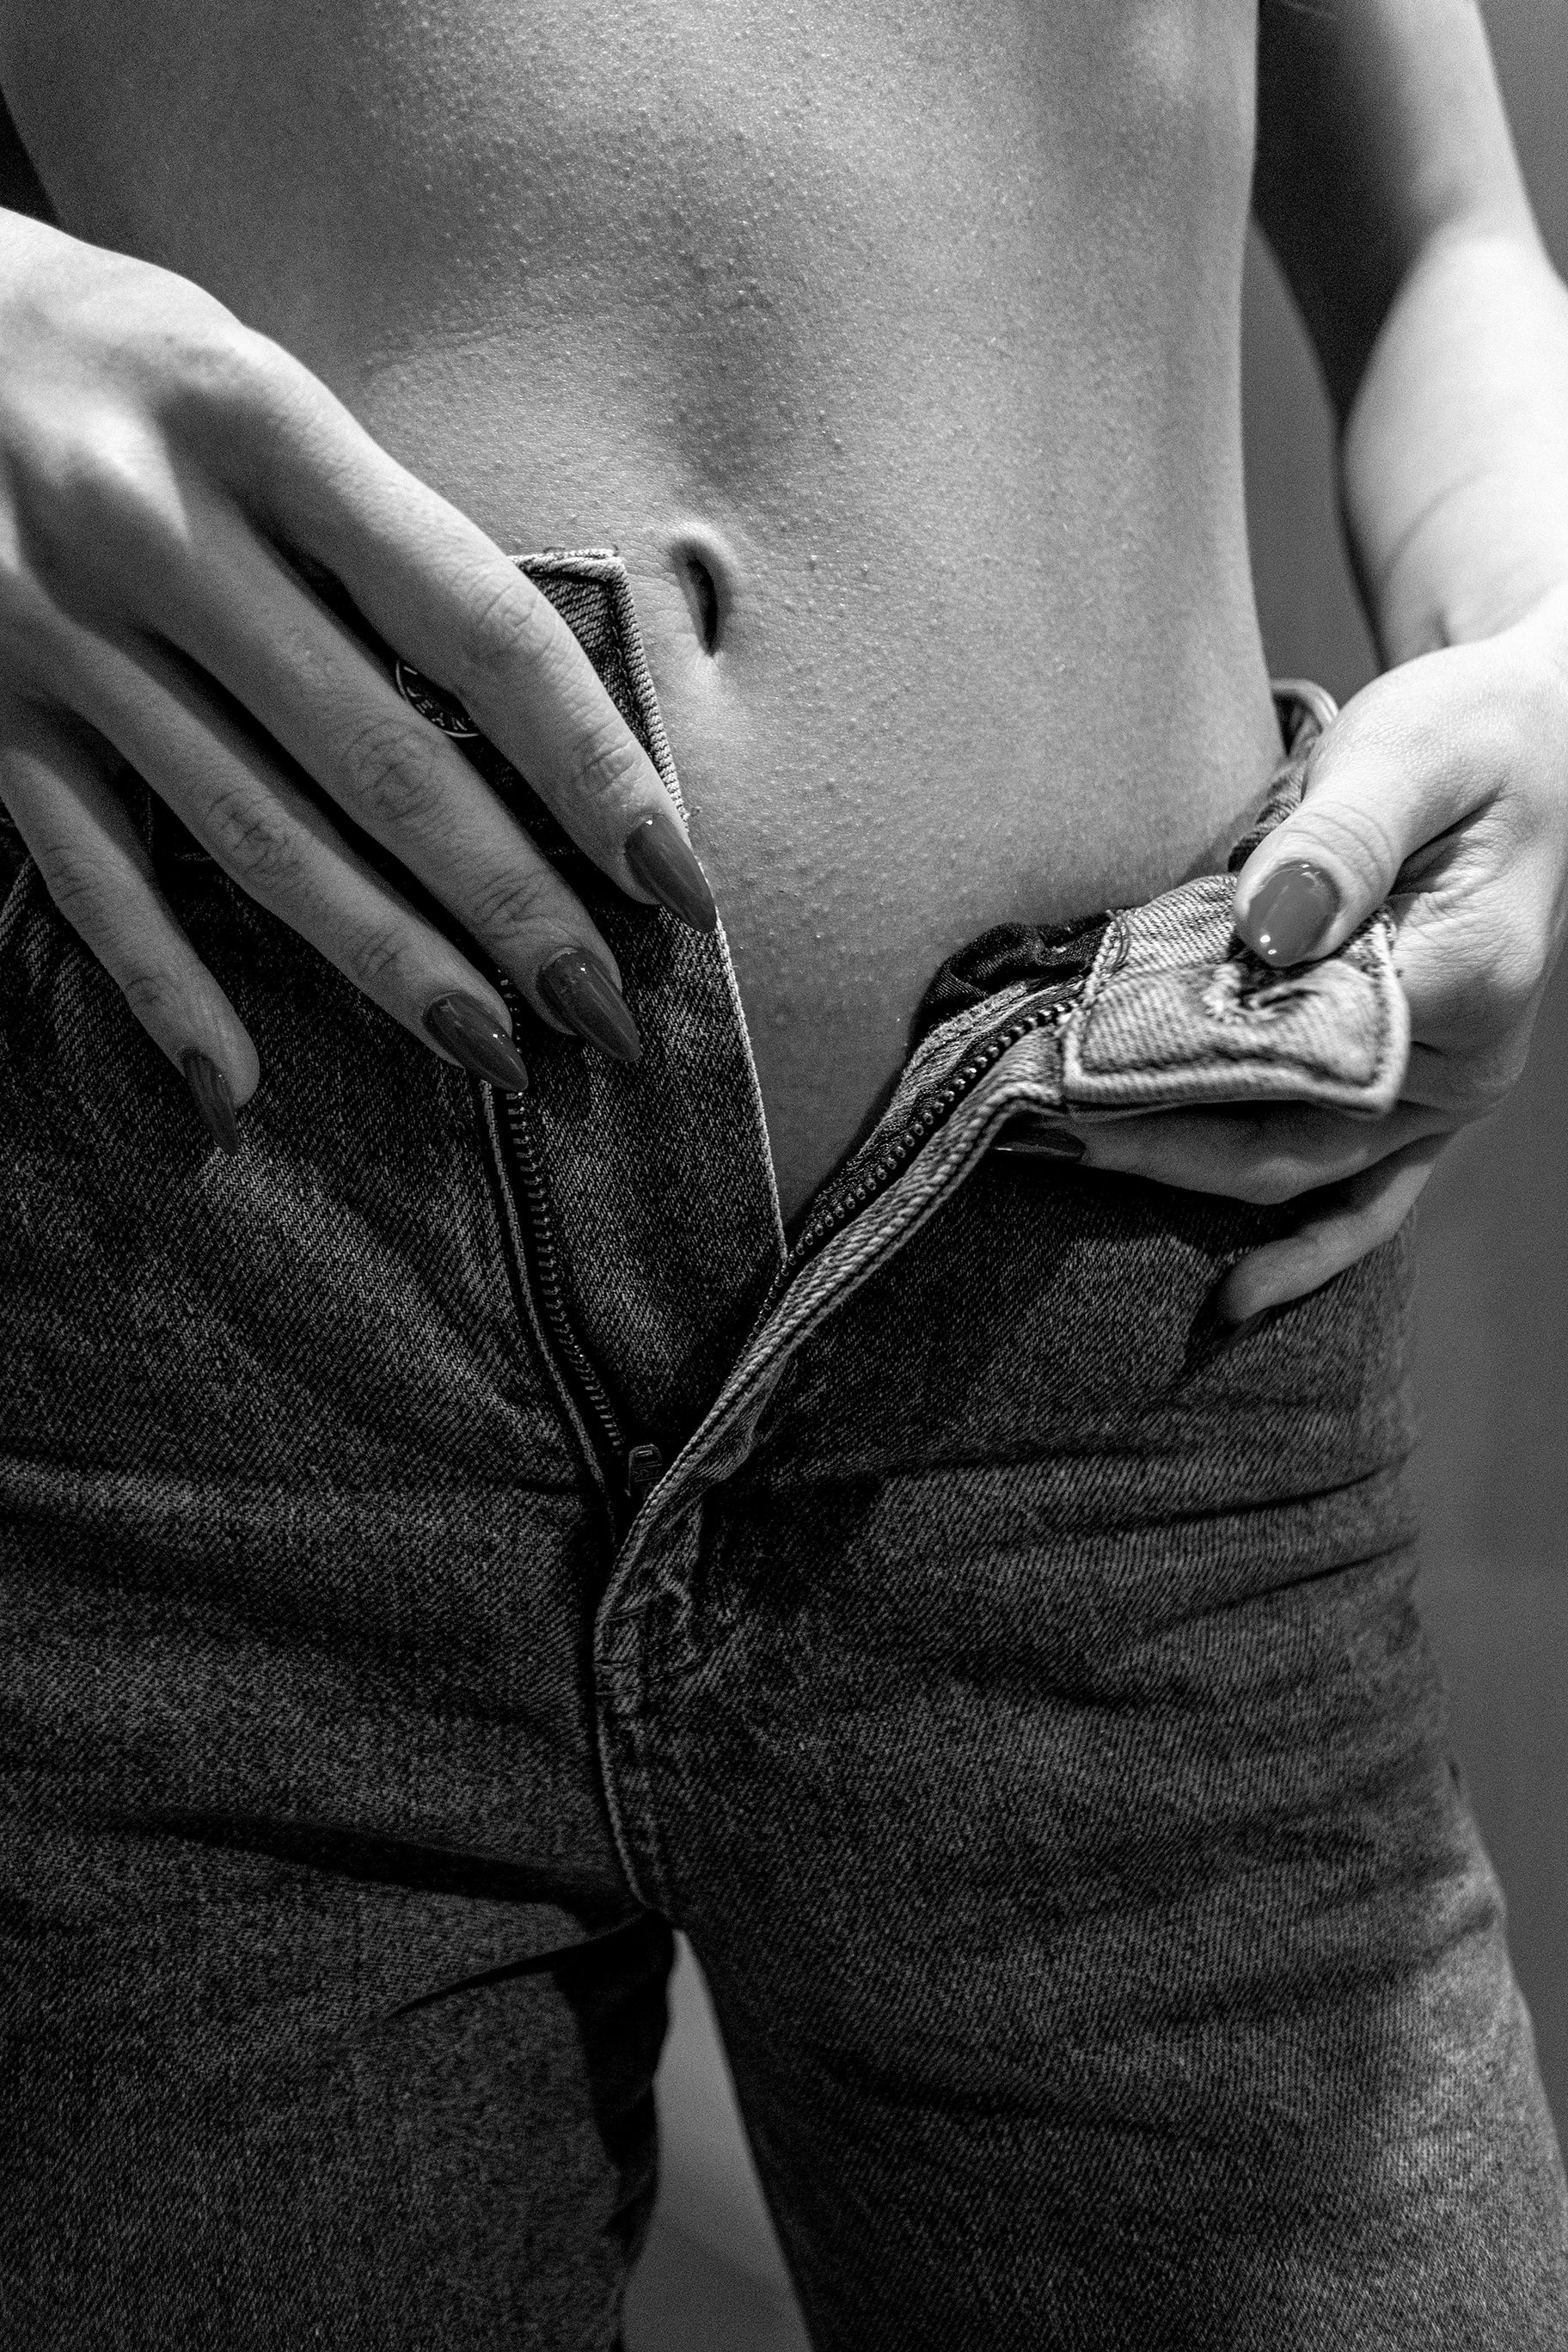
sexy, girl, nude, erotic, monocrone, blackandwhite, joint, outerwear, shoulder, arm, white, muscle, stomach, black, human body, neck, sleeve, waist, gesture, elbow, grey, style, flash photography, black and white, knee, thigh, finger, chest, trunk, denim, abdomen, wrist, nail, human leg, jewellery, monochrome photography, monochrome, fashion accessory, eyewear, fashion design, t shirt, flesh, pocket, shorts, pattern, back, sportswear, undergarment, top, photo shoot, bracelet